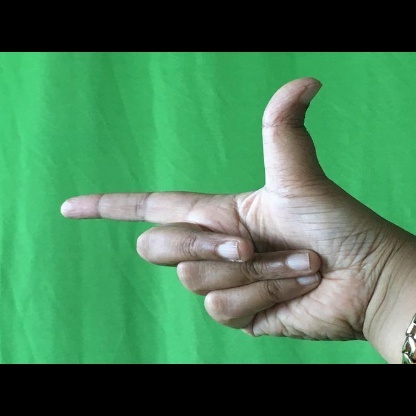
Mudra: Chandrakala